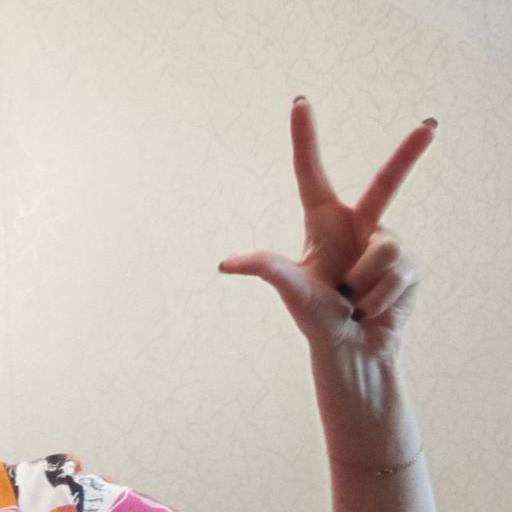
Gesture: three2